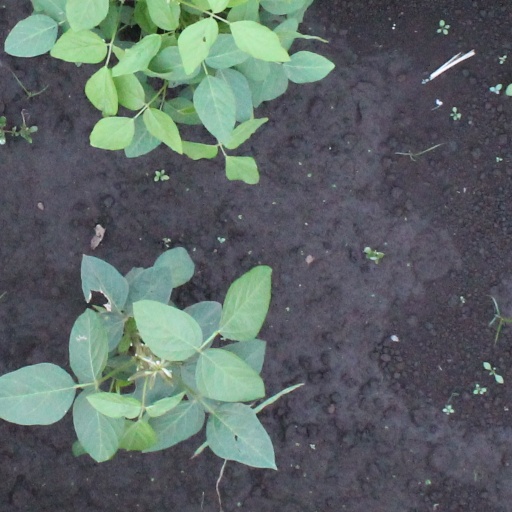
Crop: soybean